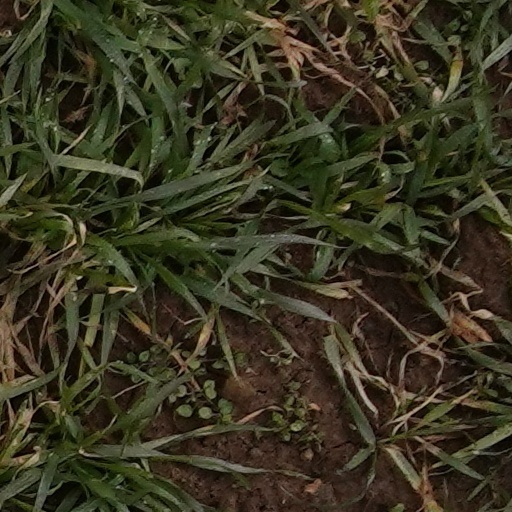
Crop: wheat